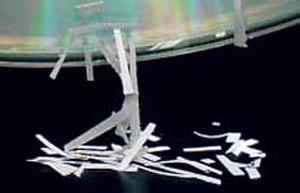
L'électrostatique est la branche de la physique qui étudie les phénomènes créés par des charges électriques statiques pour l'observateur. Les lois obtenues peuvent se généraliser à des systèmes variables pourvu que la distribution des charges puisse être considérée comme en équilibre à chaque instant. Ainsi le condensateur dans un circuit électrique est encore correctement décrit par ces mêmes lois même s'il fonctionne à de très hautes fréquences.
L'électromagnétisme est la branche de la physique qui étudie les interactions entre particules chargées électriquement, qu'elles soient au repos ou en mouvement, et plus généralement les effets de l'électricité, en utilisant la notion de champ électromagnétique. Il est d'ailleurs possible de définir l'électromagnétisme comme l'étude du champ électromagnétique et de son interaction avec les particules chargées. Le terme d'électromagnétisme fait référence au fait que les phénomènes électriques et magnétiques ont été vus comme indépendants jusqu'en 1860, quand Maxwell a montré qu'ils n'étaient que deux aspects d'un même ensemble de phénomènes.
"En physique, le champ électrique est le champ vectoriel créé par des particules électriquement chargées. Plus précisément, en présence d'une particule chargée les propriétés locales de l'espace sont modifiées, ce que traduit justement la notion de champ. Si une autre charge se trouve dans ce champ, elle subira l'action de la force électrique exercée à distance par la particule: le champ électrique est en quelque sorte le ""médiateur"" de cette action à distance.